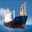
Label: ship